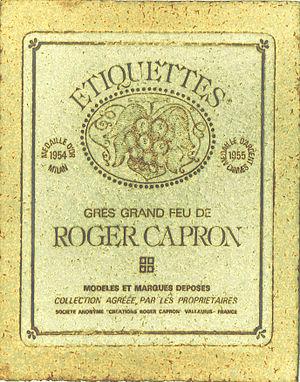
Photo d'un carreau Etiquette de la collection CApron
Roger Capron, né à Vincennes le 4 septembre 1922 et mort le 8 novembre 2006, est un céramiste français.